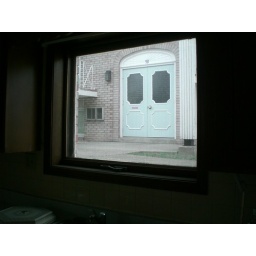
the view from above the kitchen sink